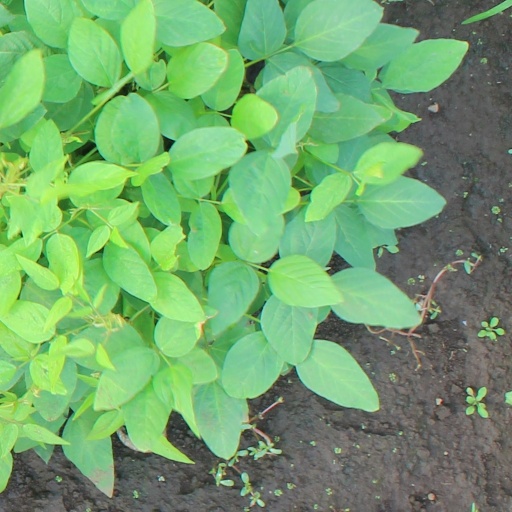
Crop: soybean